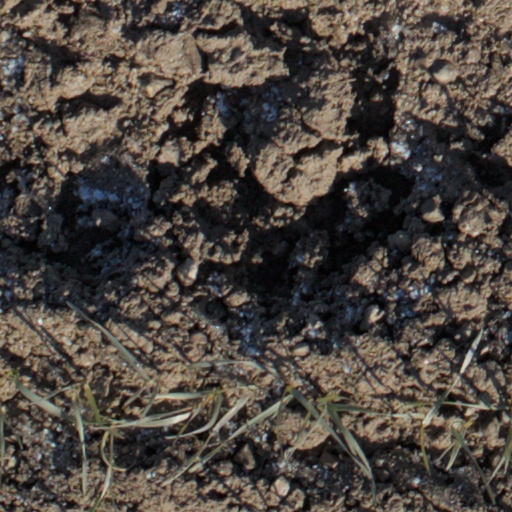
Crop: wheat